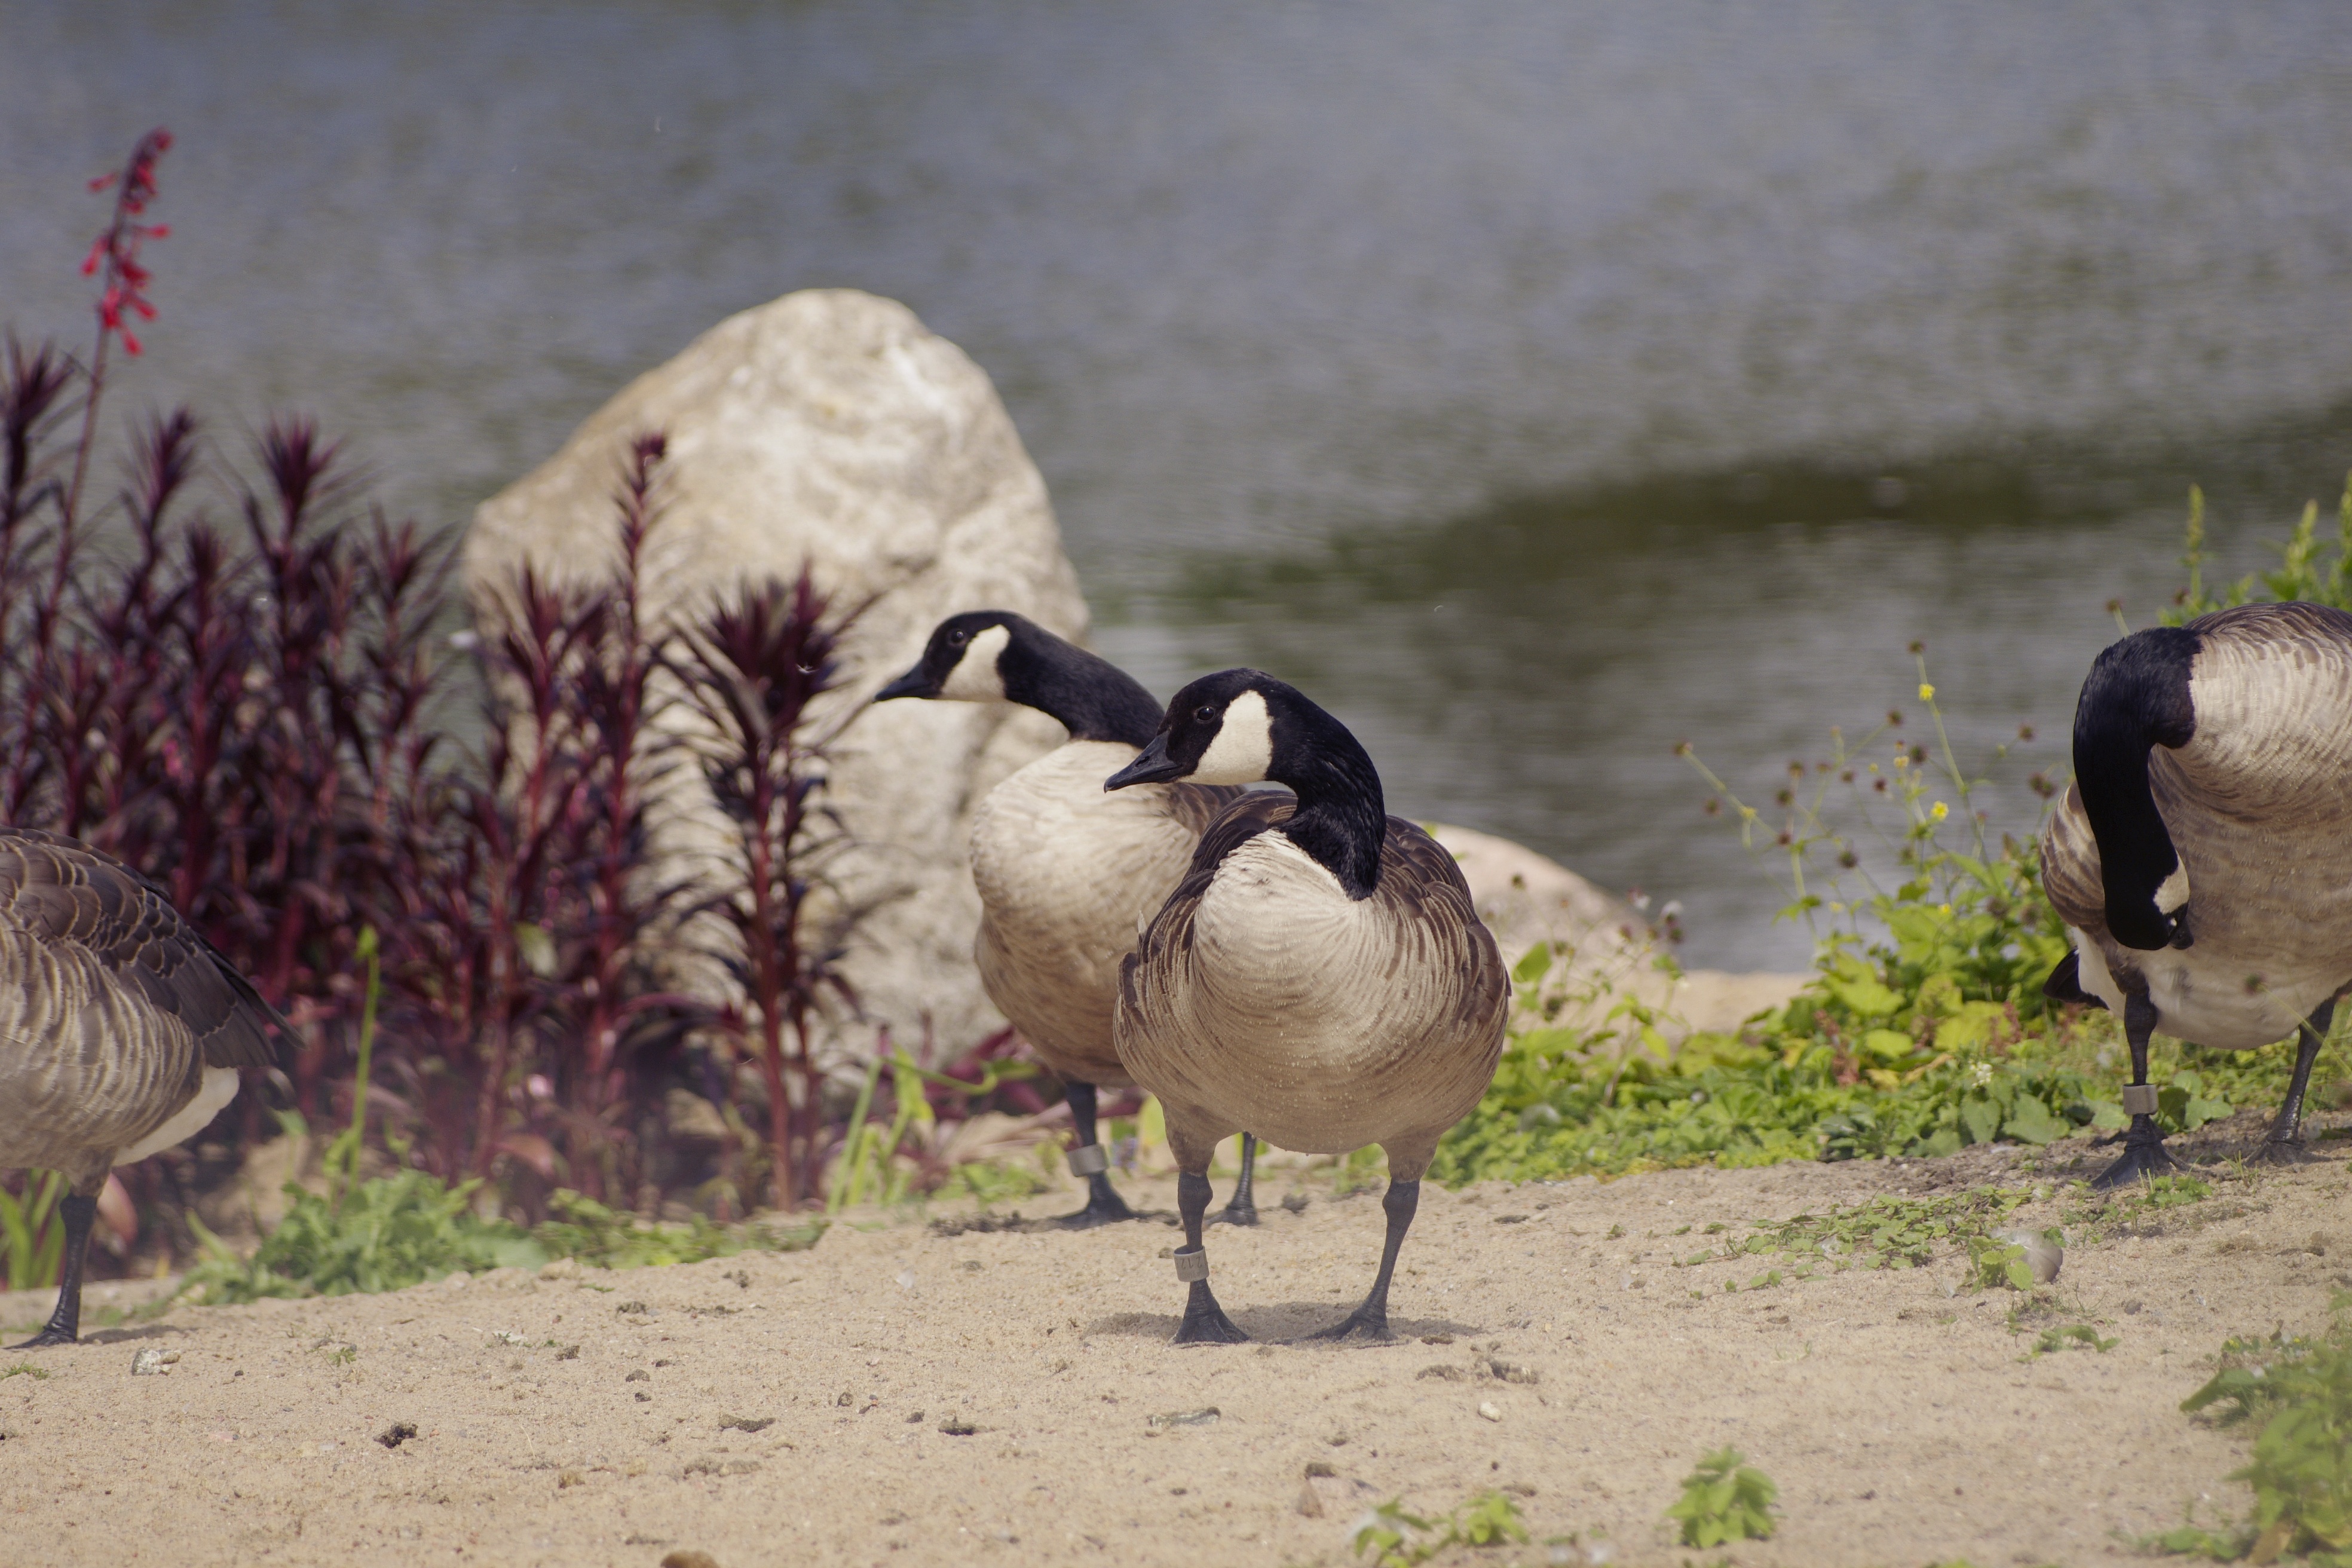
nature, bird, wildlife, zoo, fauna, birds, goose, vertebrate, water bird, safari, canada goose, tallinn zoo, ducks geese and swans, branta canadiensis